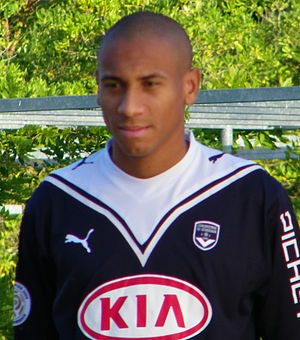
Jussiê Ferreira Vieira
Jussiê Ferreira Vieira er en tidligere brasiliansk fodboldspiller.